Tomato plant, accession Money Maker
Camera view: vertical (180 deg); turntable rotation: 180 degrees
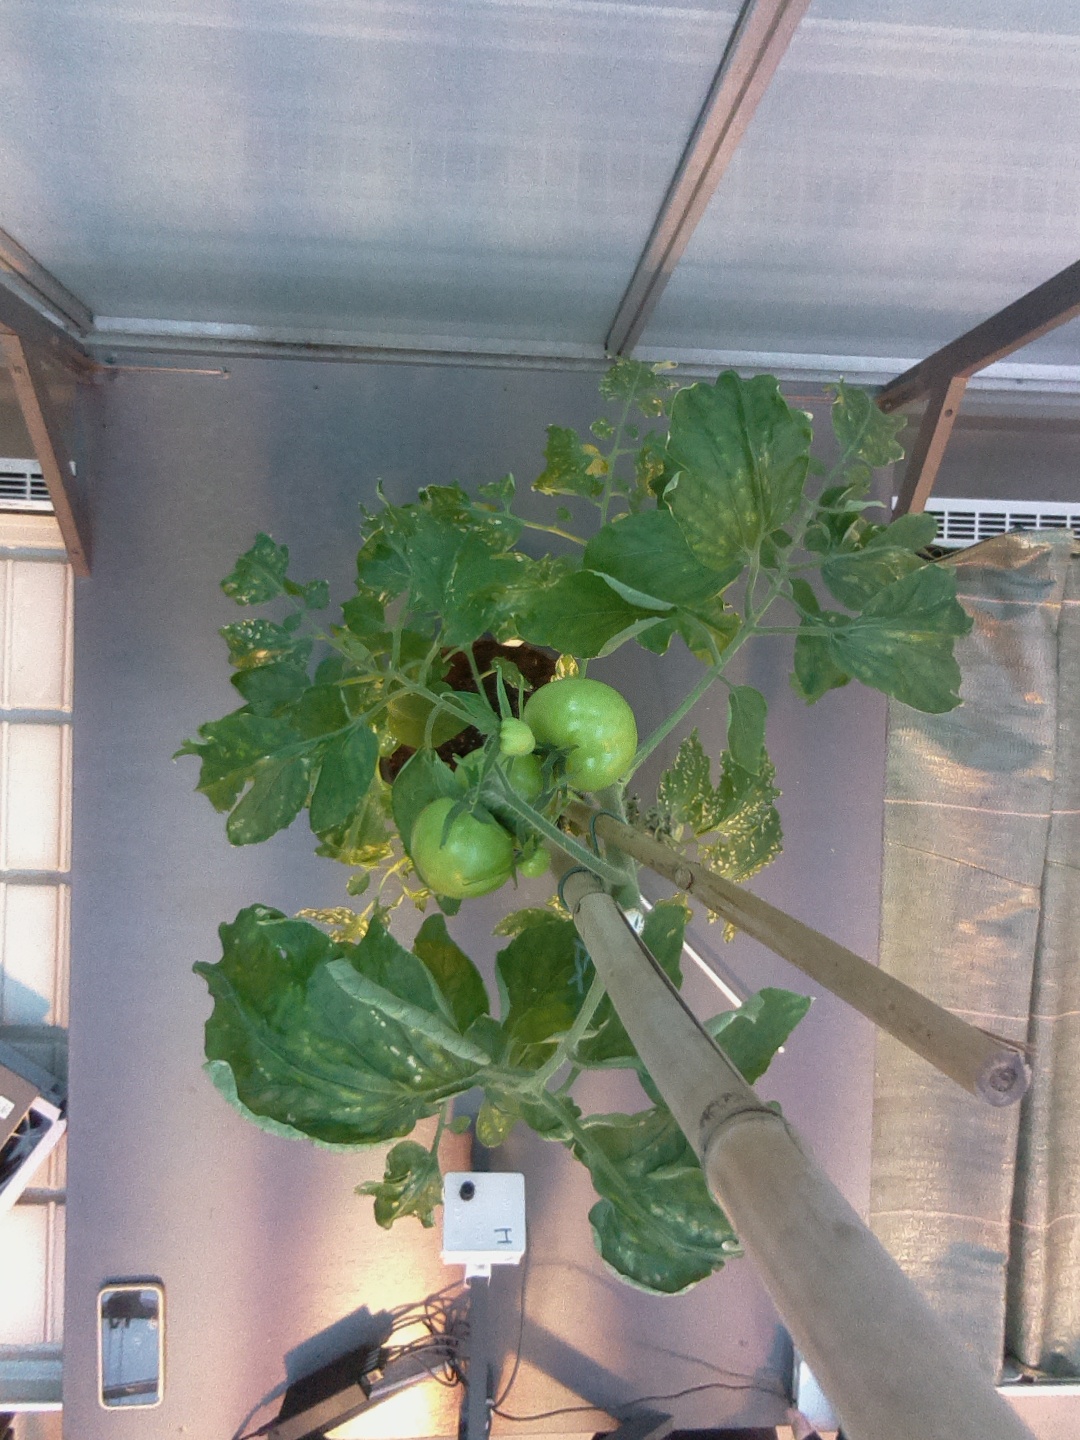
BBCH growth stage 74: 40%-50% of final fruit size